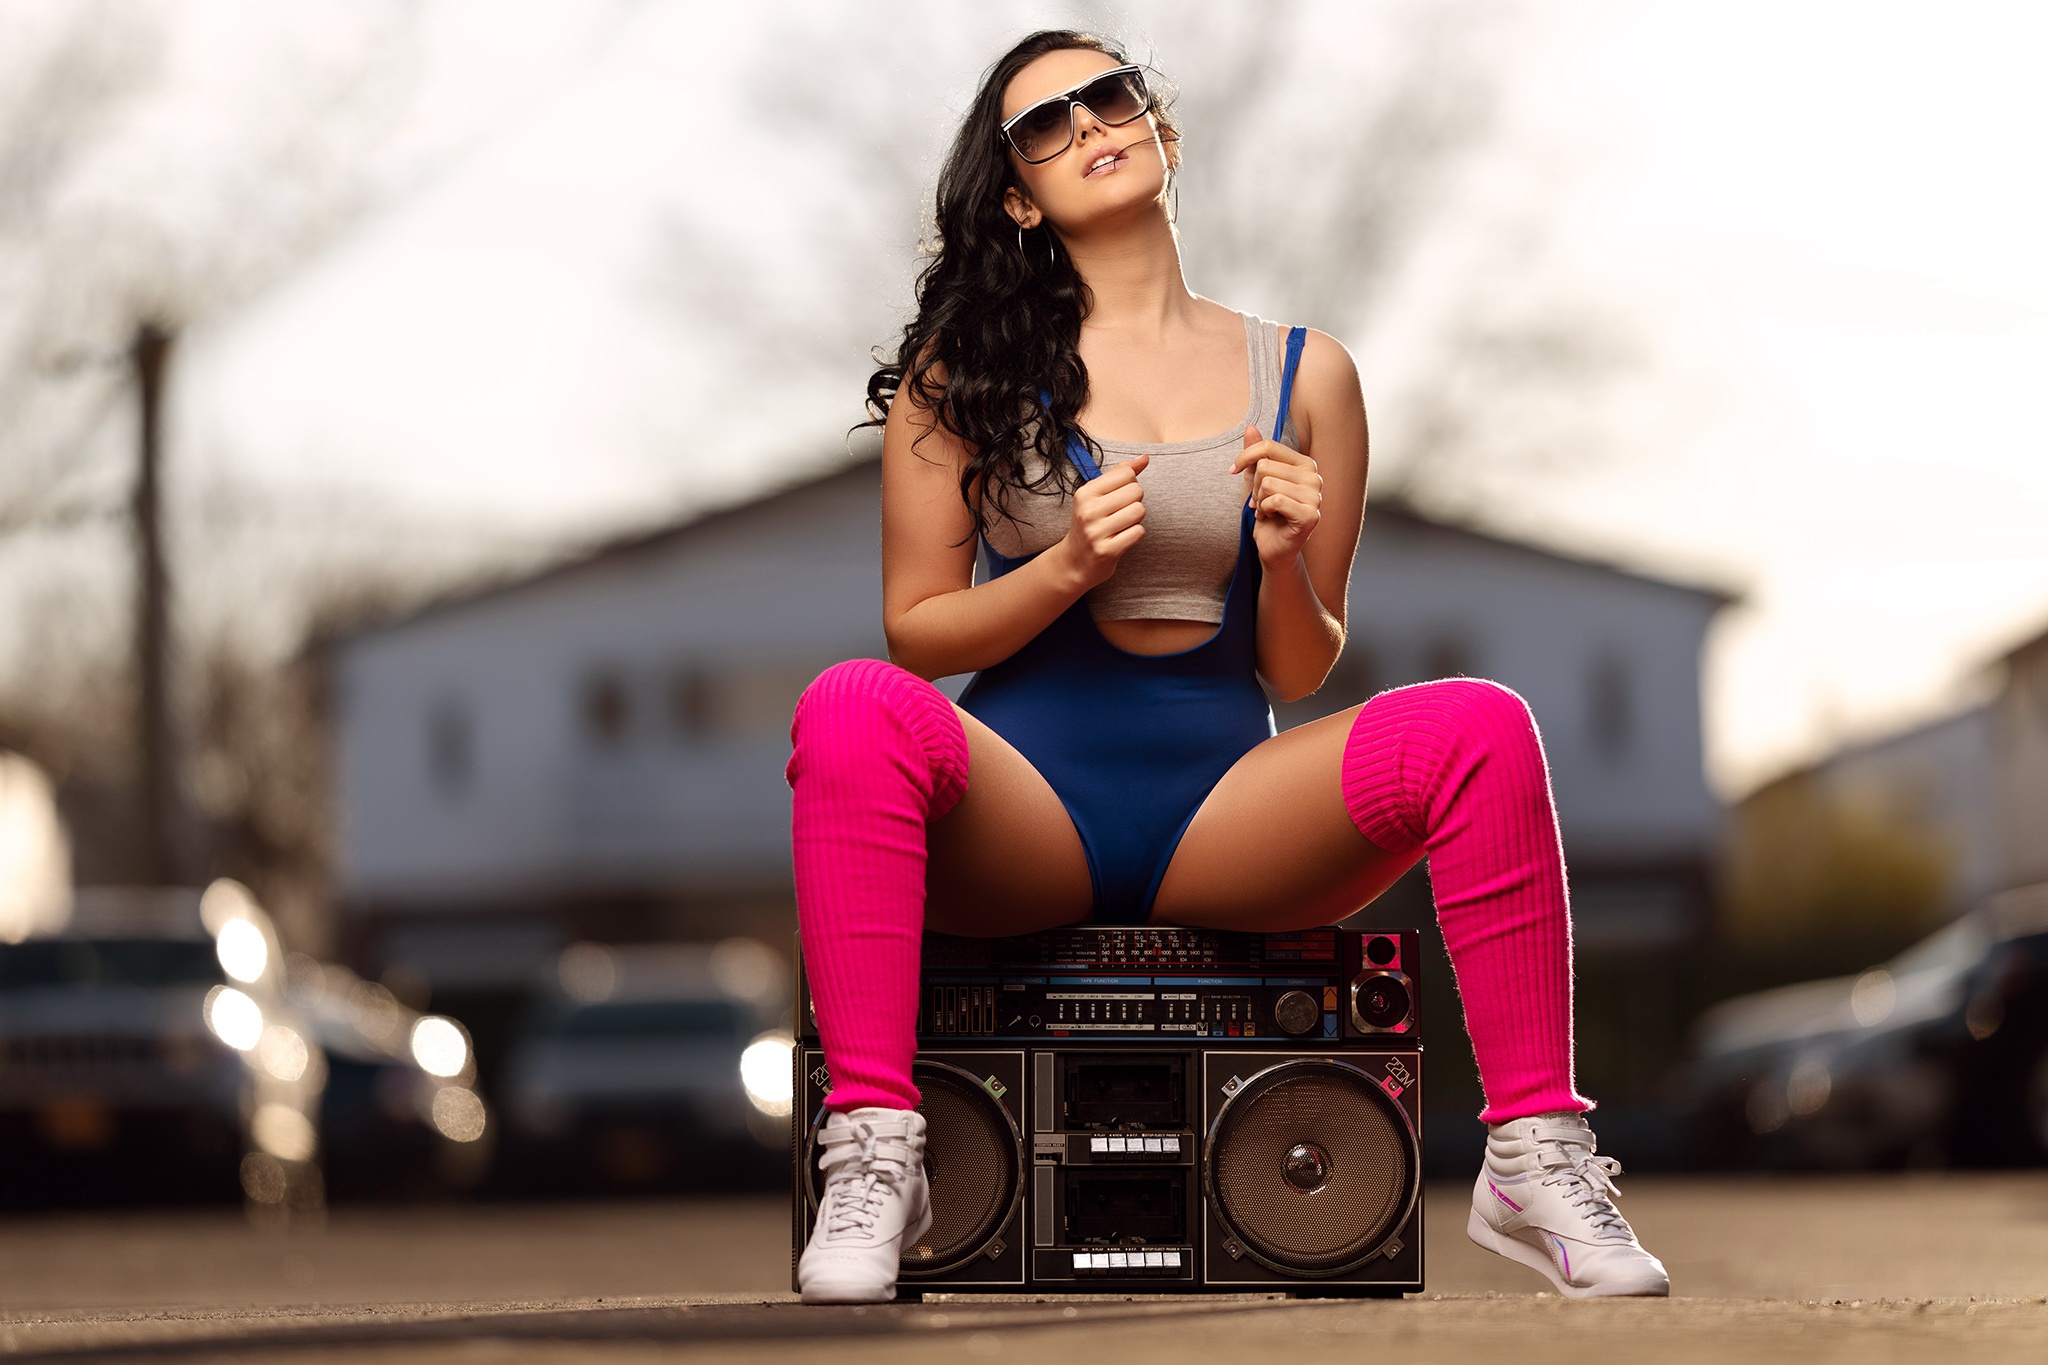
women, lady, model, person, photography, wallpaper, sitting, fashion accessory, street fashion, knee, sunglasses, magenta, flash photography, photo shoot, boombox, rolling, fashion model, goggles, boot, baggage, abdomen, crop top